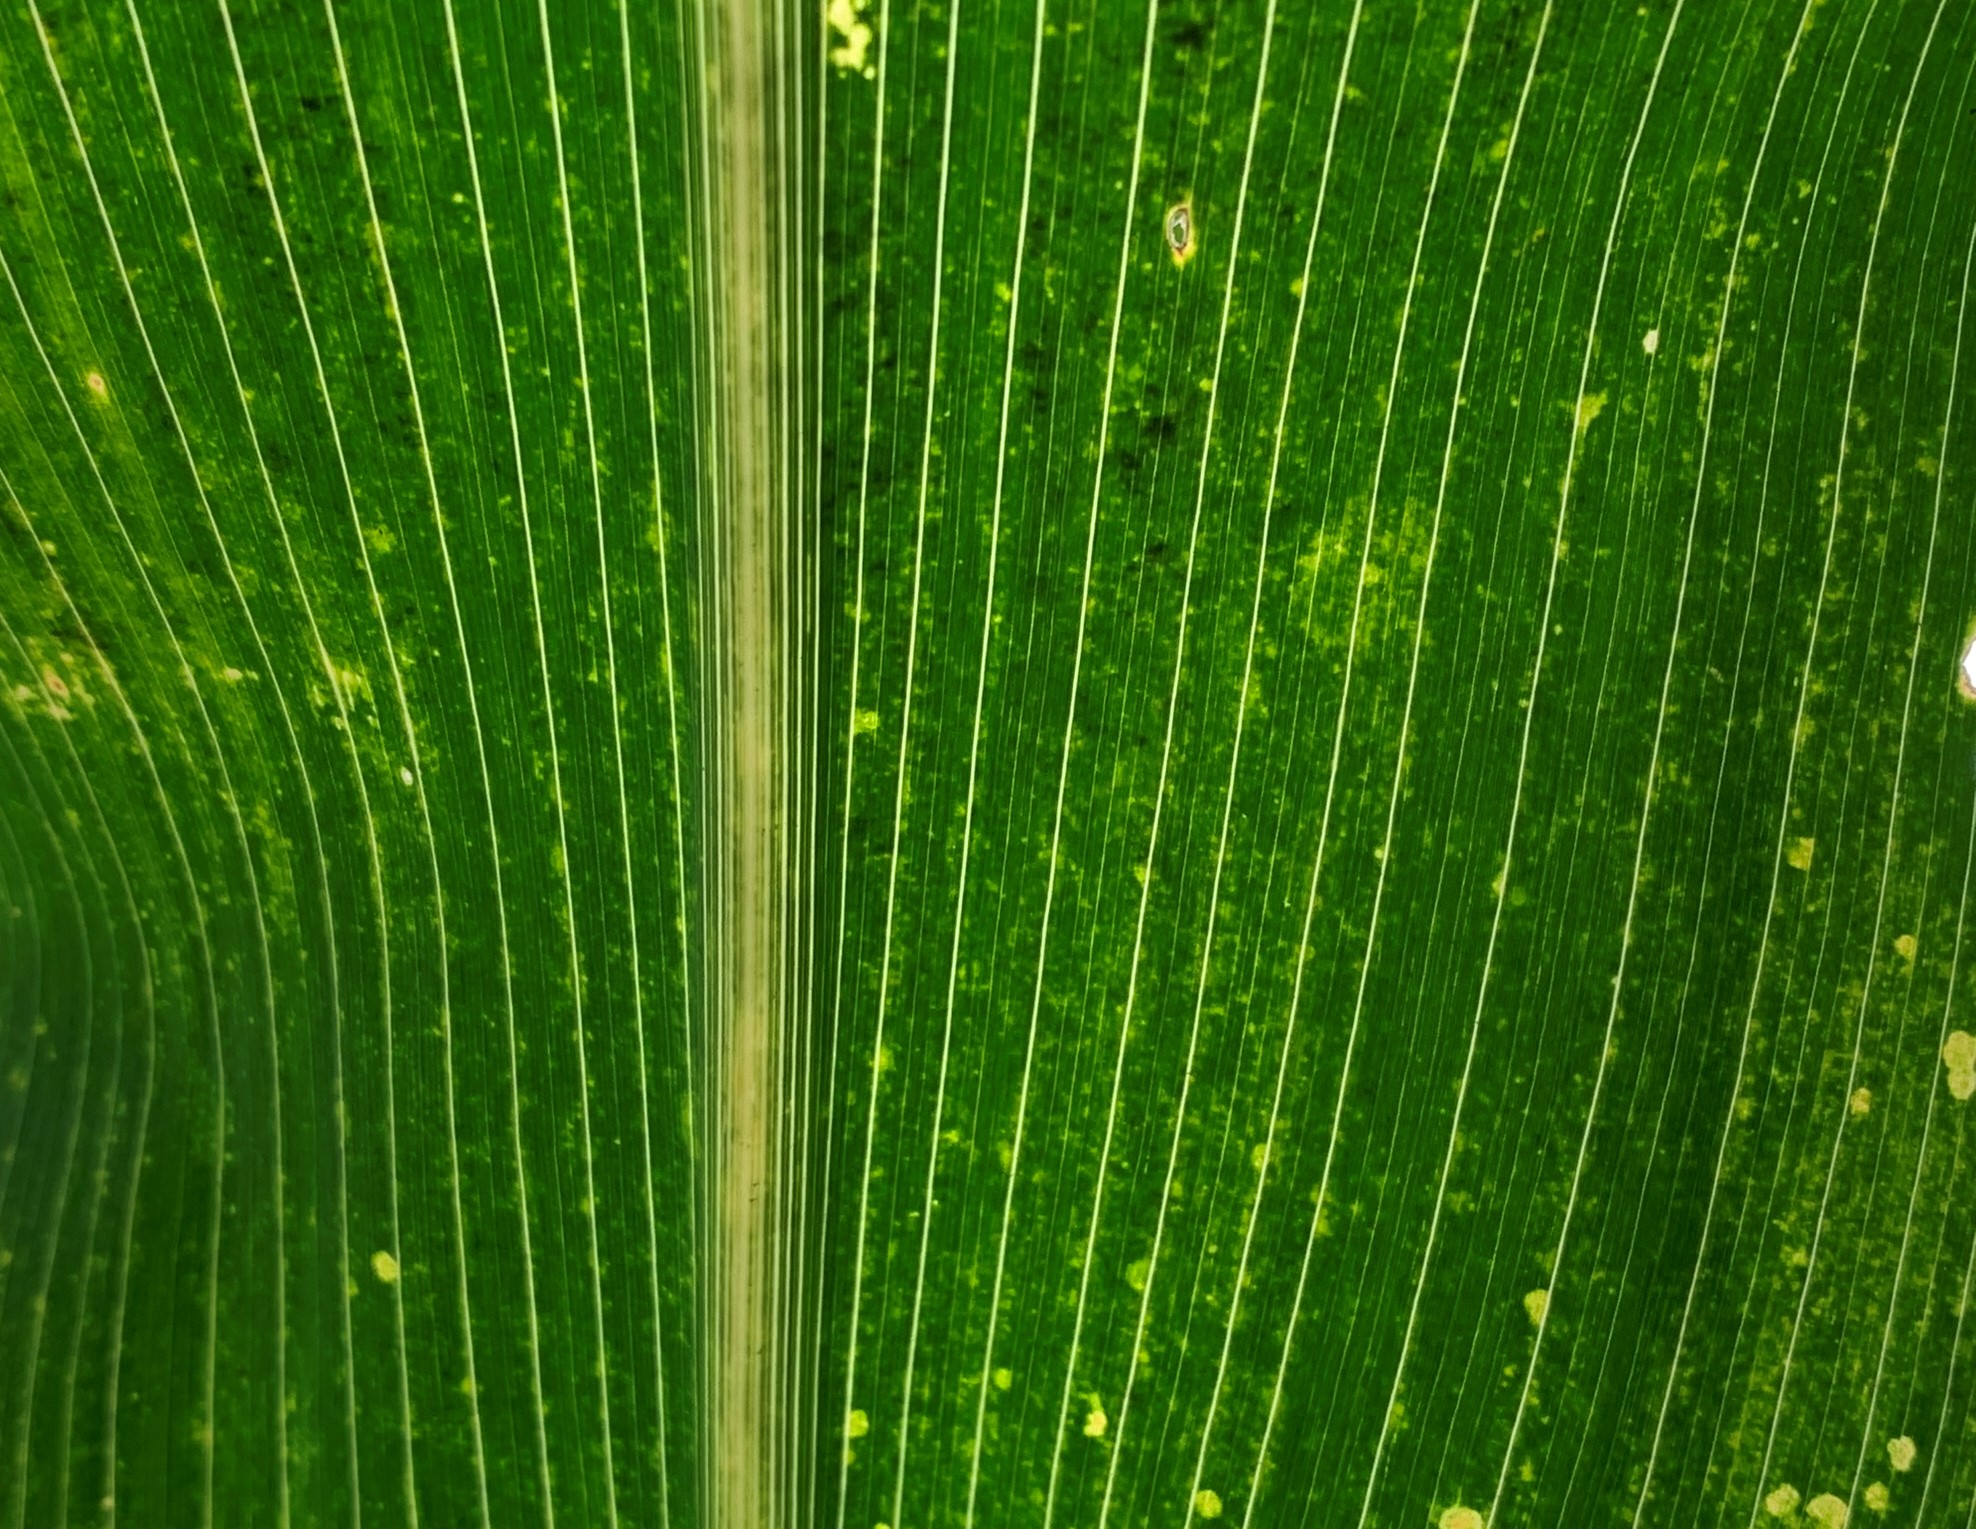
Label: MLN